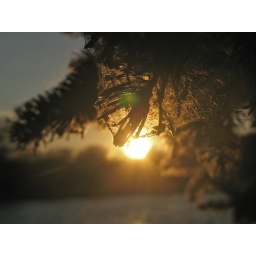
I took this shot today (10/18/10) while riding my bike in my home town. It just caught my eye.